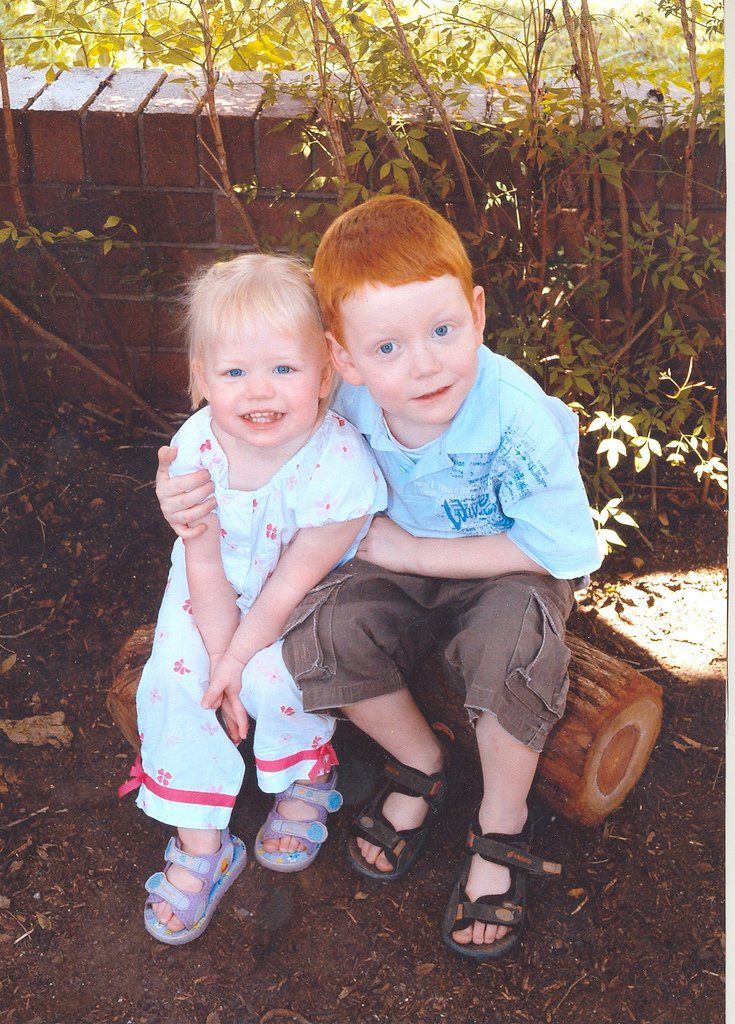
Label: not_food